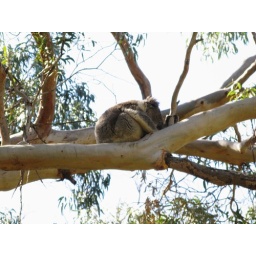
Koala in a tree along the Great Ocean Road, southwest of Melbourne, Australia, along the coast of Bass Strait and the Southern Ocean